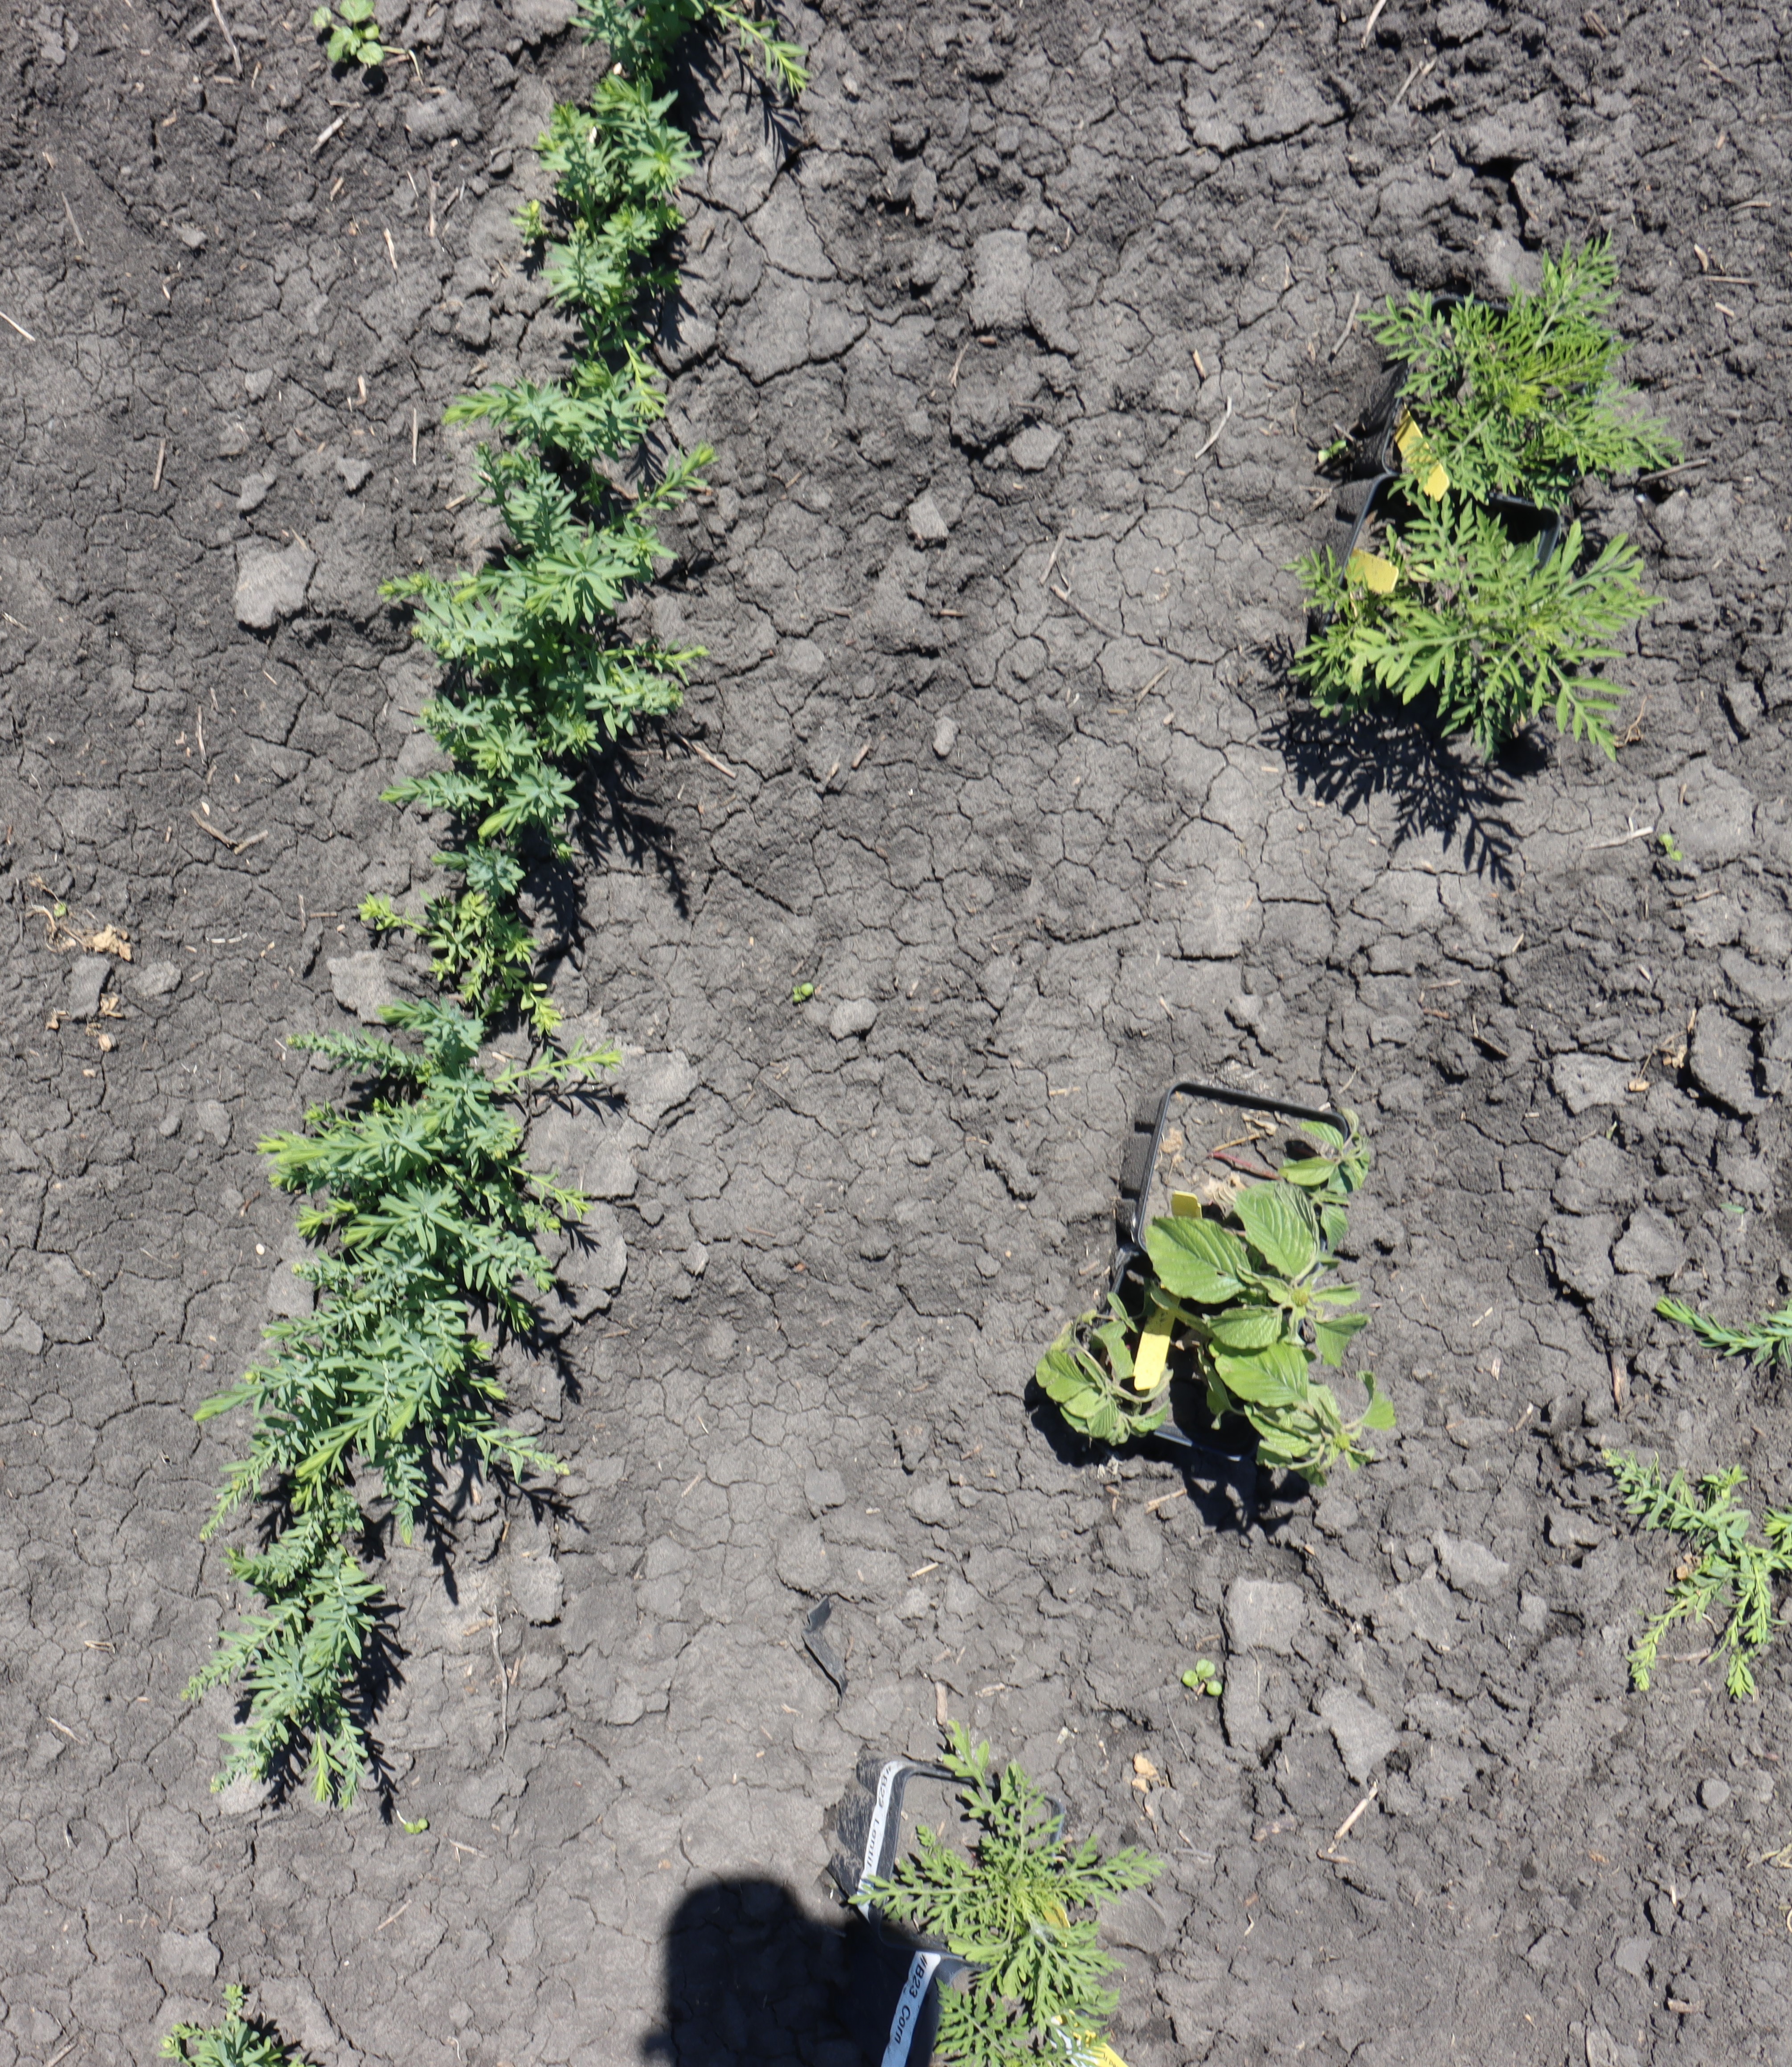
Crop: Flax
Objects: Flax, Flax, Flax, Flax, Flax, Ragweed, Ragweed, Redroot Pigweed, Ragweed